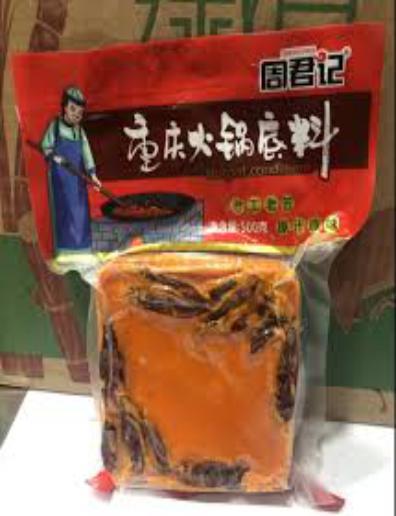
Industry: Food